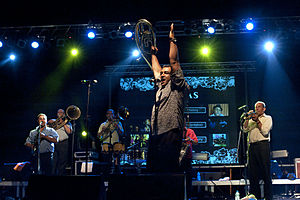
Fanfare Ciocărlia
7. juni 2009: Fanfare Ciocărlia live i Athen, Grækenland.
Fanfare Ciocărlia er et tolvmands roma Balkan brassband fra den nordøstlige rumænske landsby Zece Prăjini. Bandet begyndte som en løs sammensætning af deltidsmusikere, som spillede ved lokale bryllupper og dåbsfester. I oktober 1996 besøgte den tyske lydtekniker og pladeproducer Henry Ernst Zece Prăjini, hvor han overbeviste et antal af musikerne til at sammensætte et tournerende band. Musikerne bestemte sig for at kalde bandet Fanfare Ciocârlia: Fanfare, et låneord fra fransk, der er blevet til betegnelsen for et brassband på rumænsk; Ciocârlia, det rumænske ord for sanglærke. Siden deres opdagelse har Fanfare Ciocărlia spillet tusindvis af koncerter i mere end 50 lande spredt over hele verden.